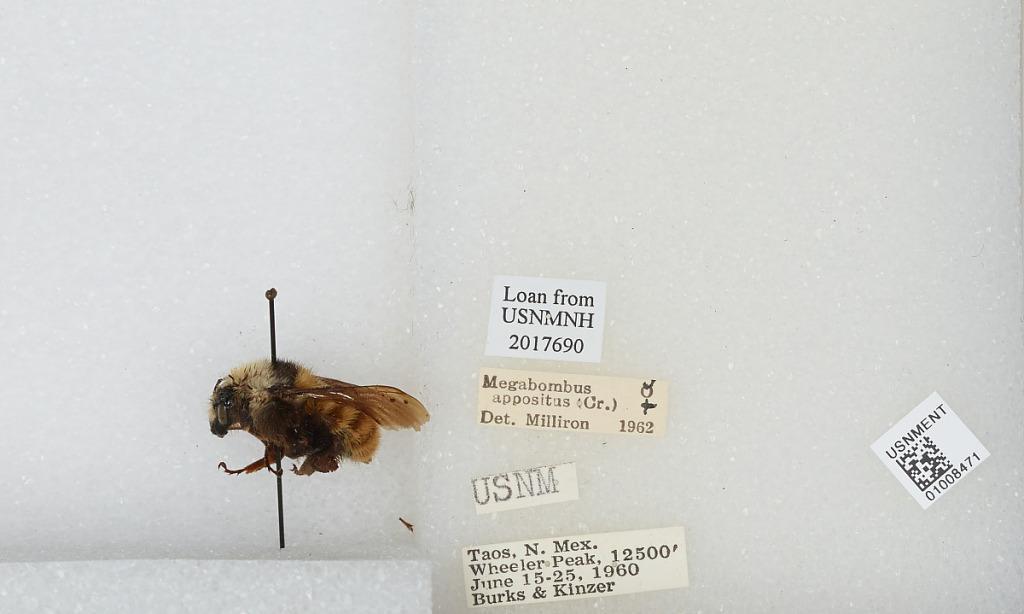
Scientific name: Bombus (Subterraneobombus) appositus Cresson
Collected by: Burks & Kinzer
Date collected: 1960-6-15
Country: United States
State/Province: New Mexico
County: Taos
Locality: Wheeler Peak
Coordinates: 36.5569, -105.417